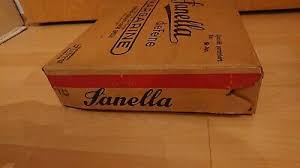
Label: cardboard